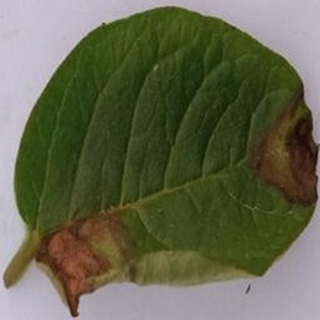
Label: potato_late_blight